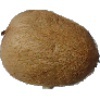
Label: Kiwi 1